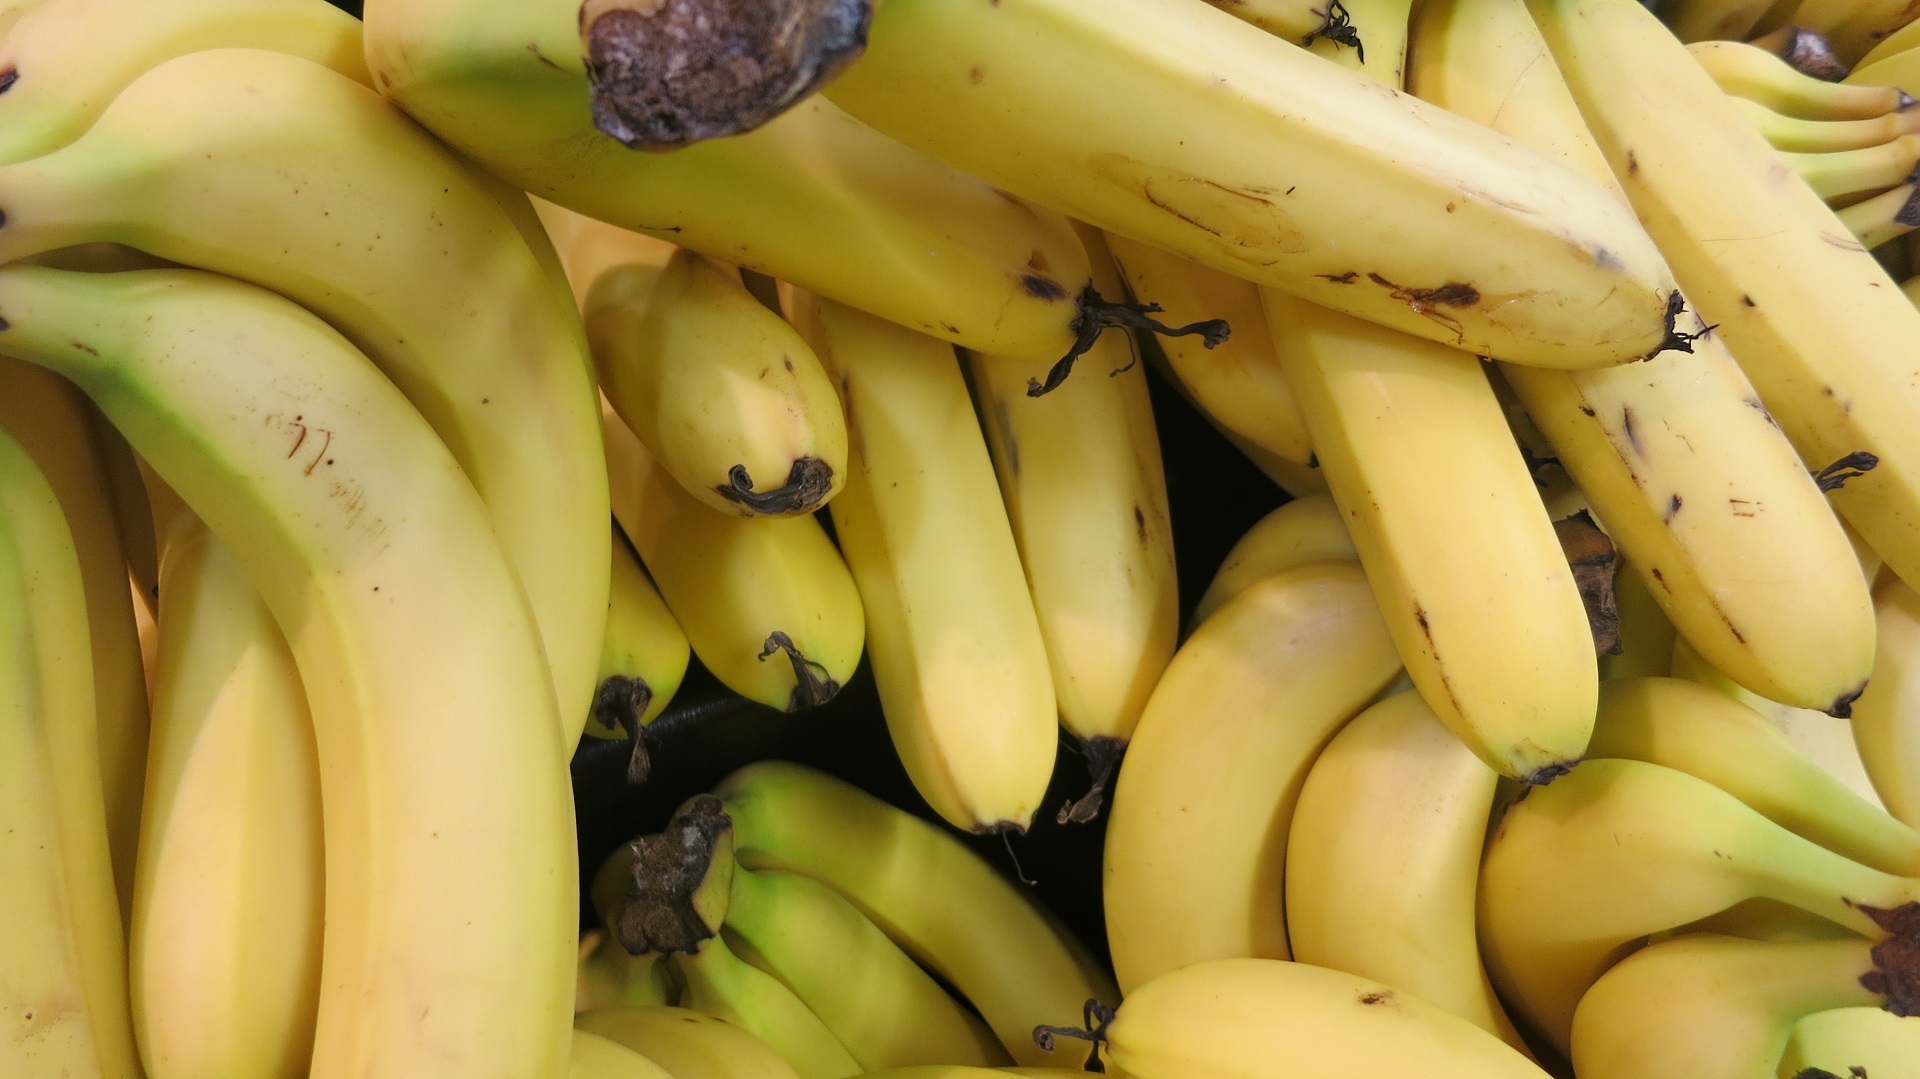
plant, bunch, farm, fruit, ripe, food, harvest, produce, vegetable, agriculture, banana, healthy, bananas, nutrition, cluster, flowering plant, land plant, banana family, cooking plantain, summer squash